Taplejung District

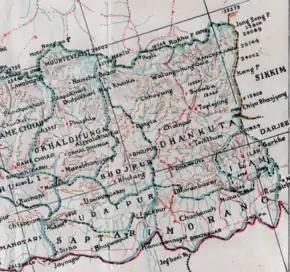

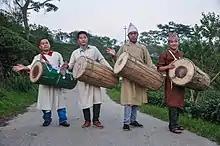
Traditional limbu instrument "chyabrung"

Limbus were given more rights and given kipat (किपट) and Limbuwan is found in 9 districts. 290px|thumb|Map of Eastern Nepal in 1942 showing Taplejung, a part of large Dhankuta District|left]]